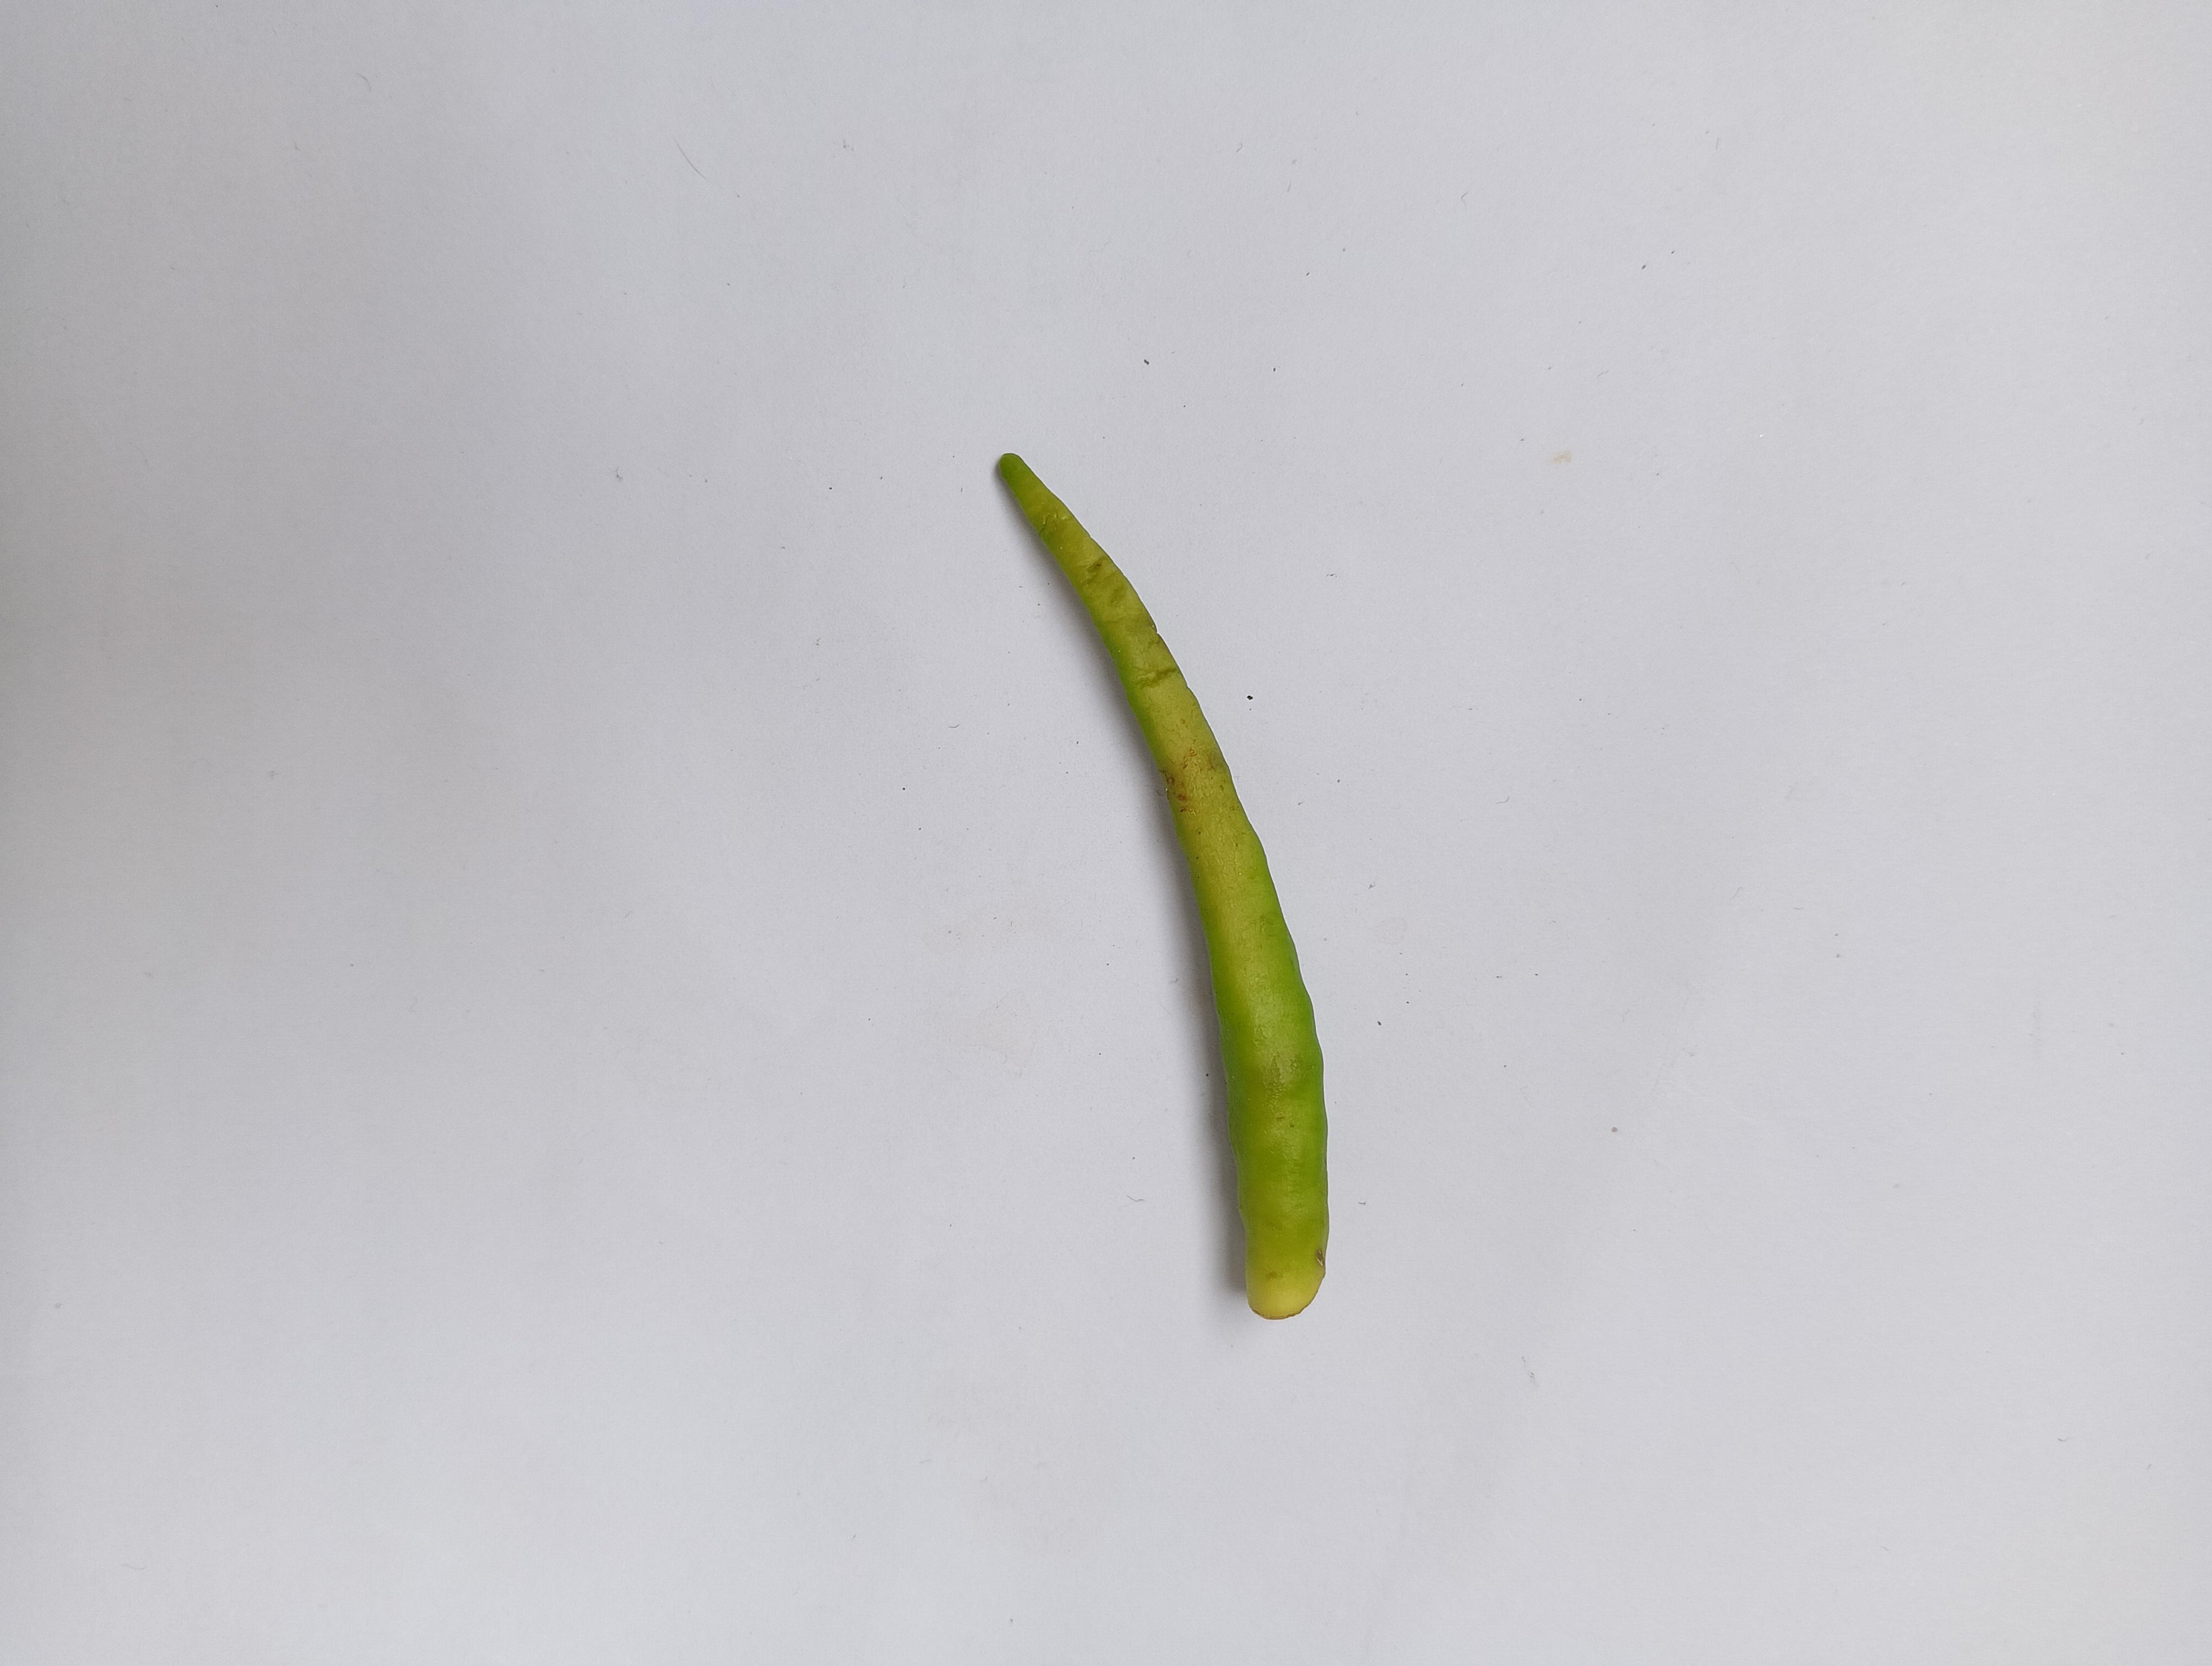
Label: Green Chili